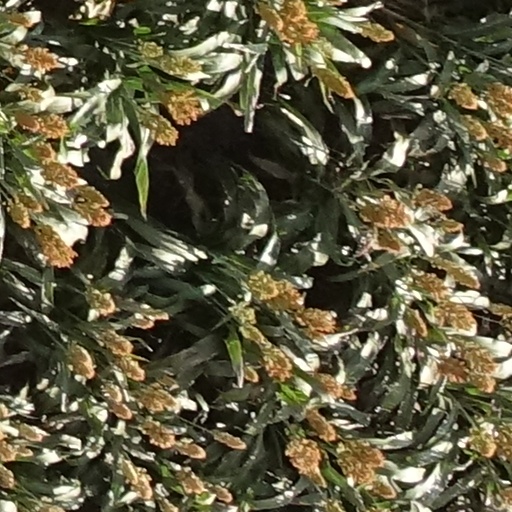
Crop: sorghum